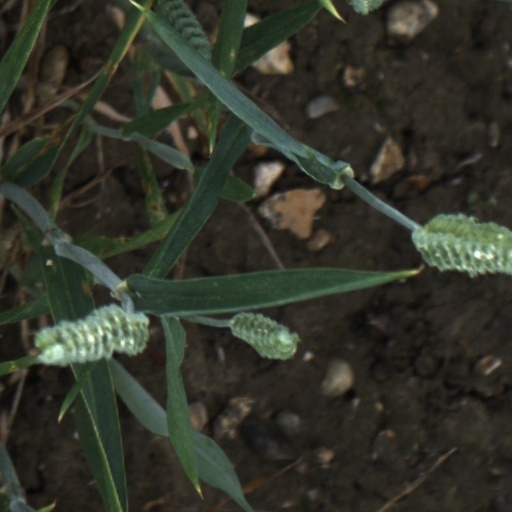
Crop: wheat